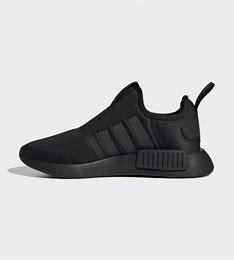
Brand: Adidas
Model: NMD 360